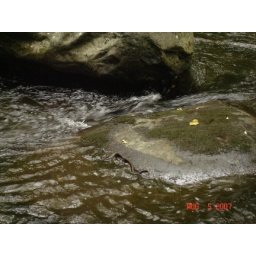
Check the snake on the rock near the water